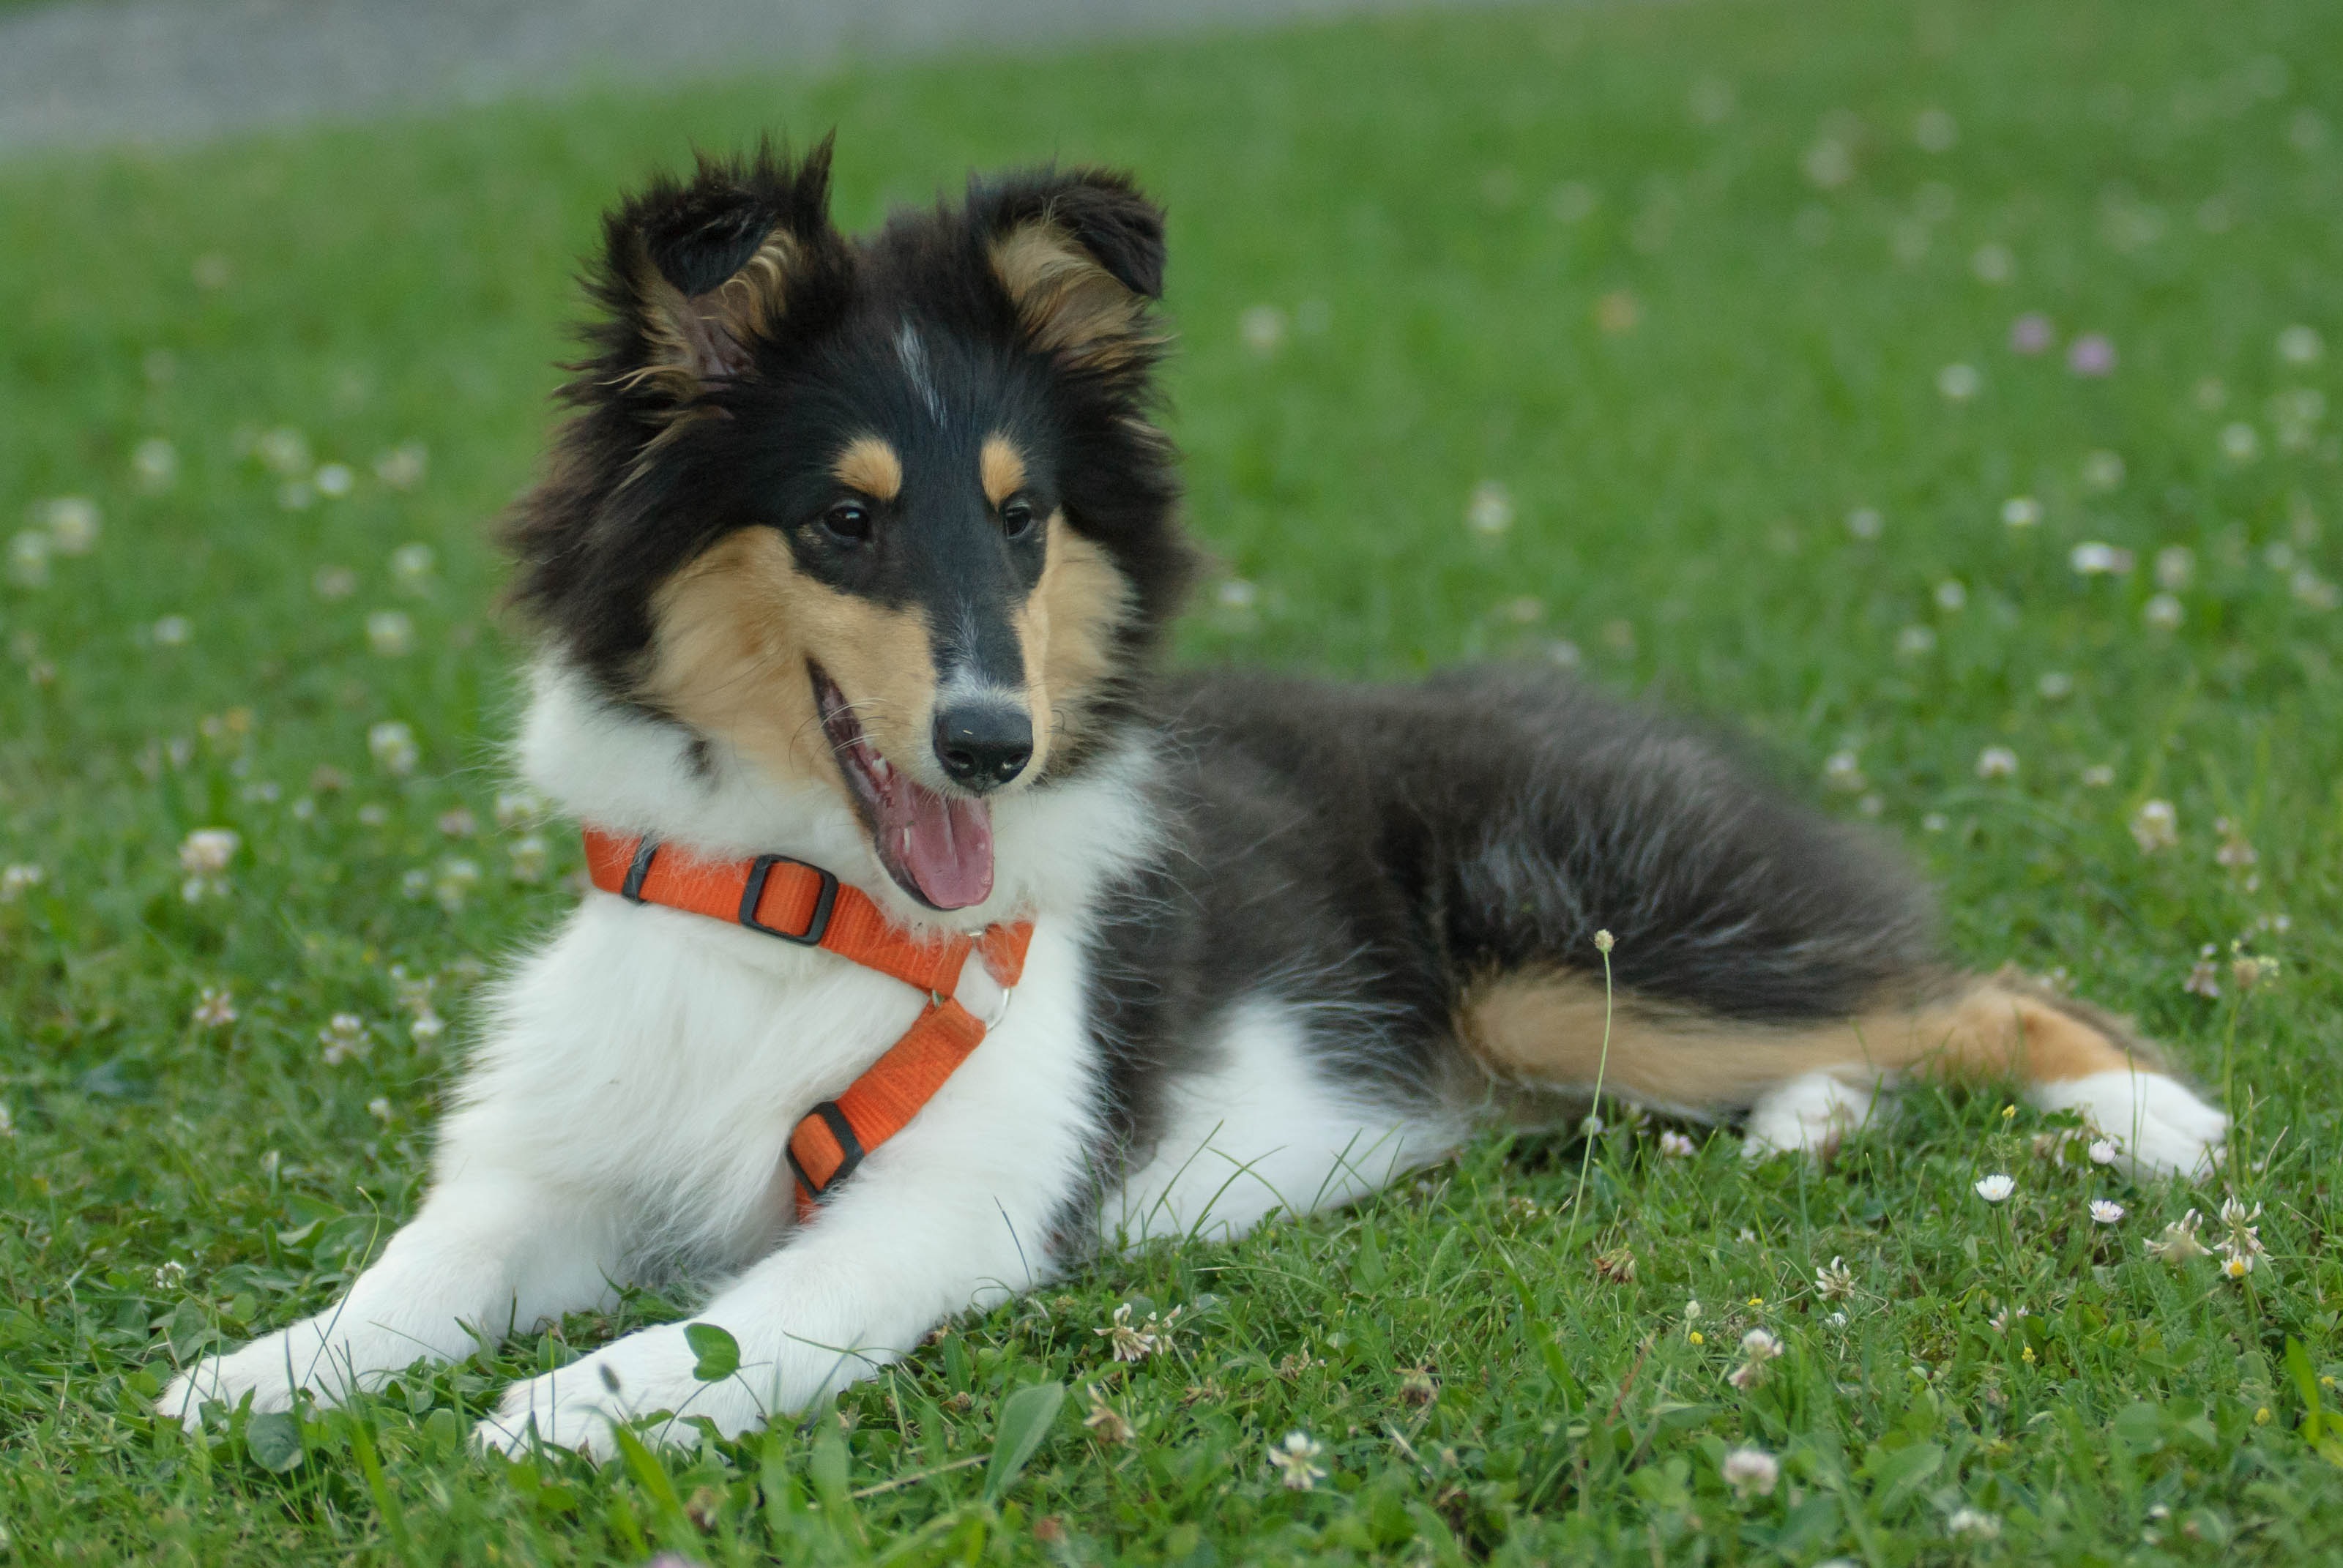
meadow, puppy, dog, animal, cute, collie, pet, mammal, border collie, vertebrate, dog breed, small dog, shetland sheepdog, dog like mammal, carnivoran, dog breed group, miniature australian shepherd, icelandic sheepdog, rough collie, scotch collie, english shepherd